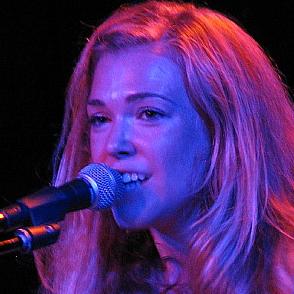
Age: 29